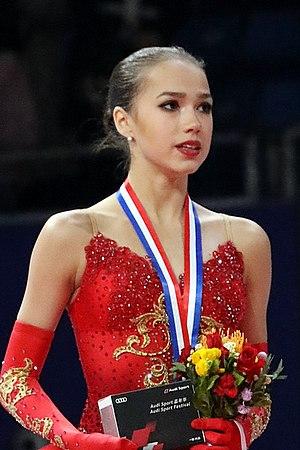
La Coupe de Chine est une compétition internationale de patinage artistique qui se déroule en Chine au cours de l'automne. Elle accueille des patineurs amateurs de niveau senior dans quatre catégories: simple messieurs, simple dames, couple artistique et danse sur glace.